Puget Sound faults

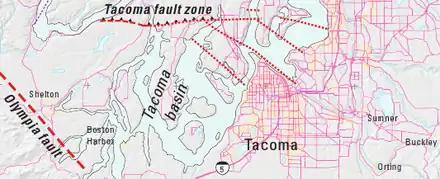
Tacoma fault zone, with multiple southeast-striking strands, and part of the Olympia fault.(USGS)

The Tacoma Fault (at right, and also between lines C and D on the Uplift and basin map, above) just north of the city of Tacoma, Washington has been described as "one of the most striking geophysical anomalies in the Puget Lowland". The western part is an active east–west striking north dipping reverse fault that separates the Seattle Uplift and the Tacoma Basin, with approximately 30 miles (50 km) of identified surface rupture. It is believed capable of generating earthquakes of at least magnitude 7, and there is evidence of such a quake approximately 1,000 years ago, possibly the same earthquake documented on the Seattle Fault 24 miles (38 km) to the north. This is likely not coincidental, as it appears that the Tacoma and Seattle faults converge at depth (see diagram above) in a way that north–south compression tends to force the Seattle Uplift up, resulting in dip-slip movement on both fault zones.